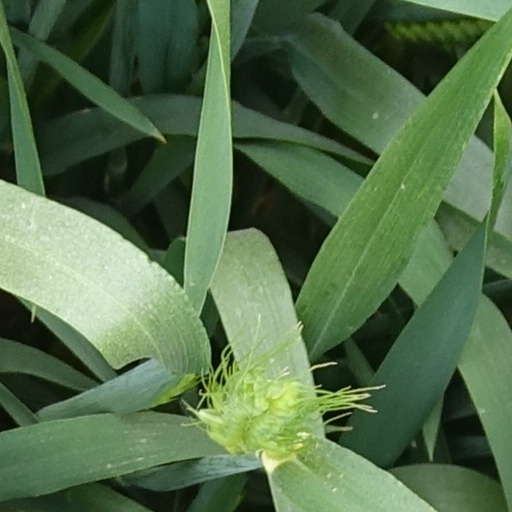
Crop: wheat